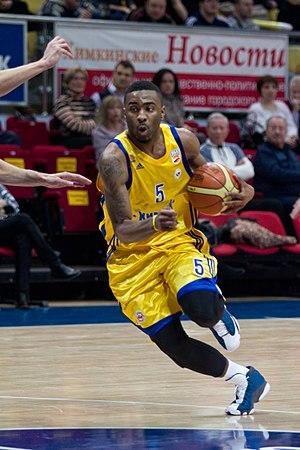
Keith Langford, né le 15 septembre 1983 à Fort Worth au Texas, est un joueur américain de basket-ball. Il évolue aux postes d'arrière et d'ailier.